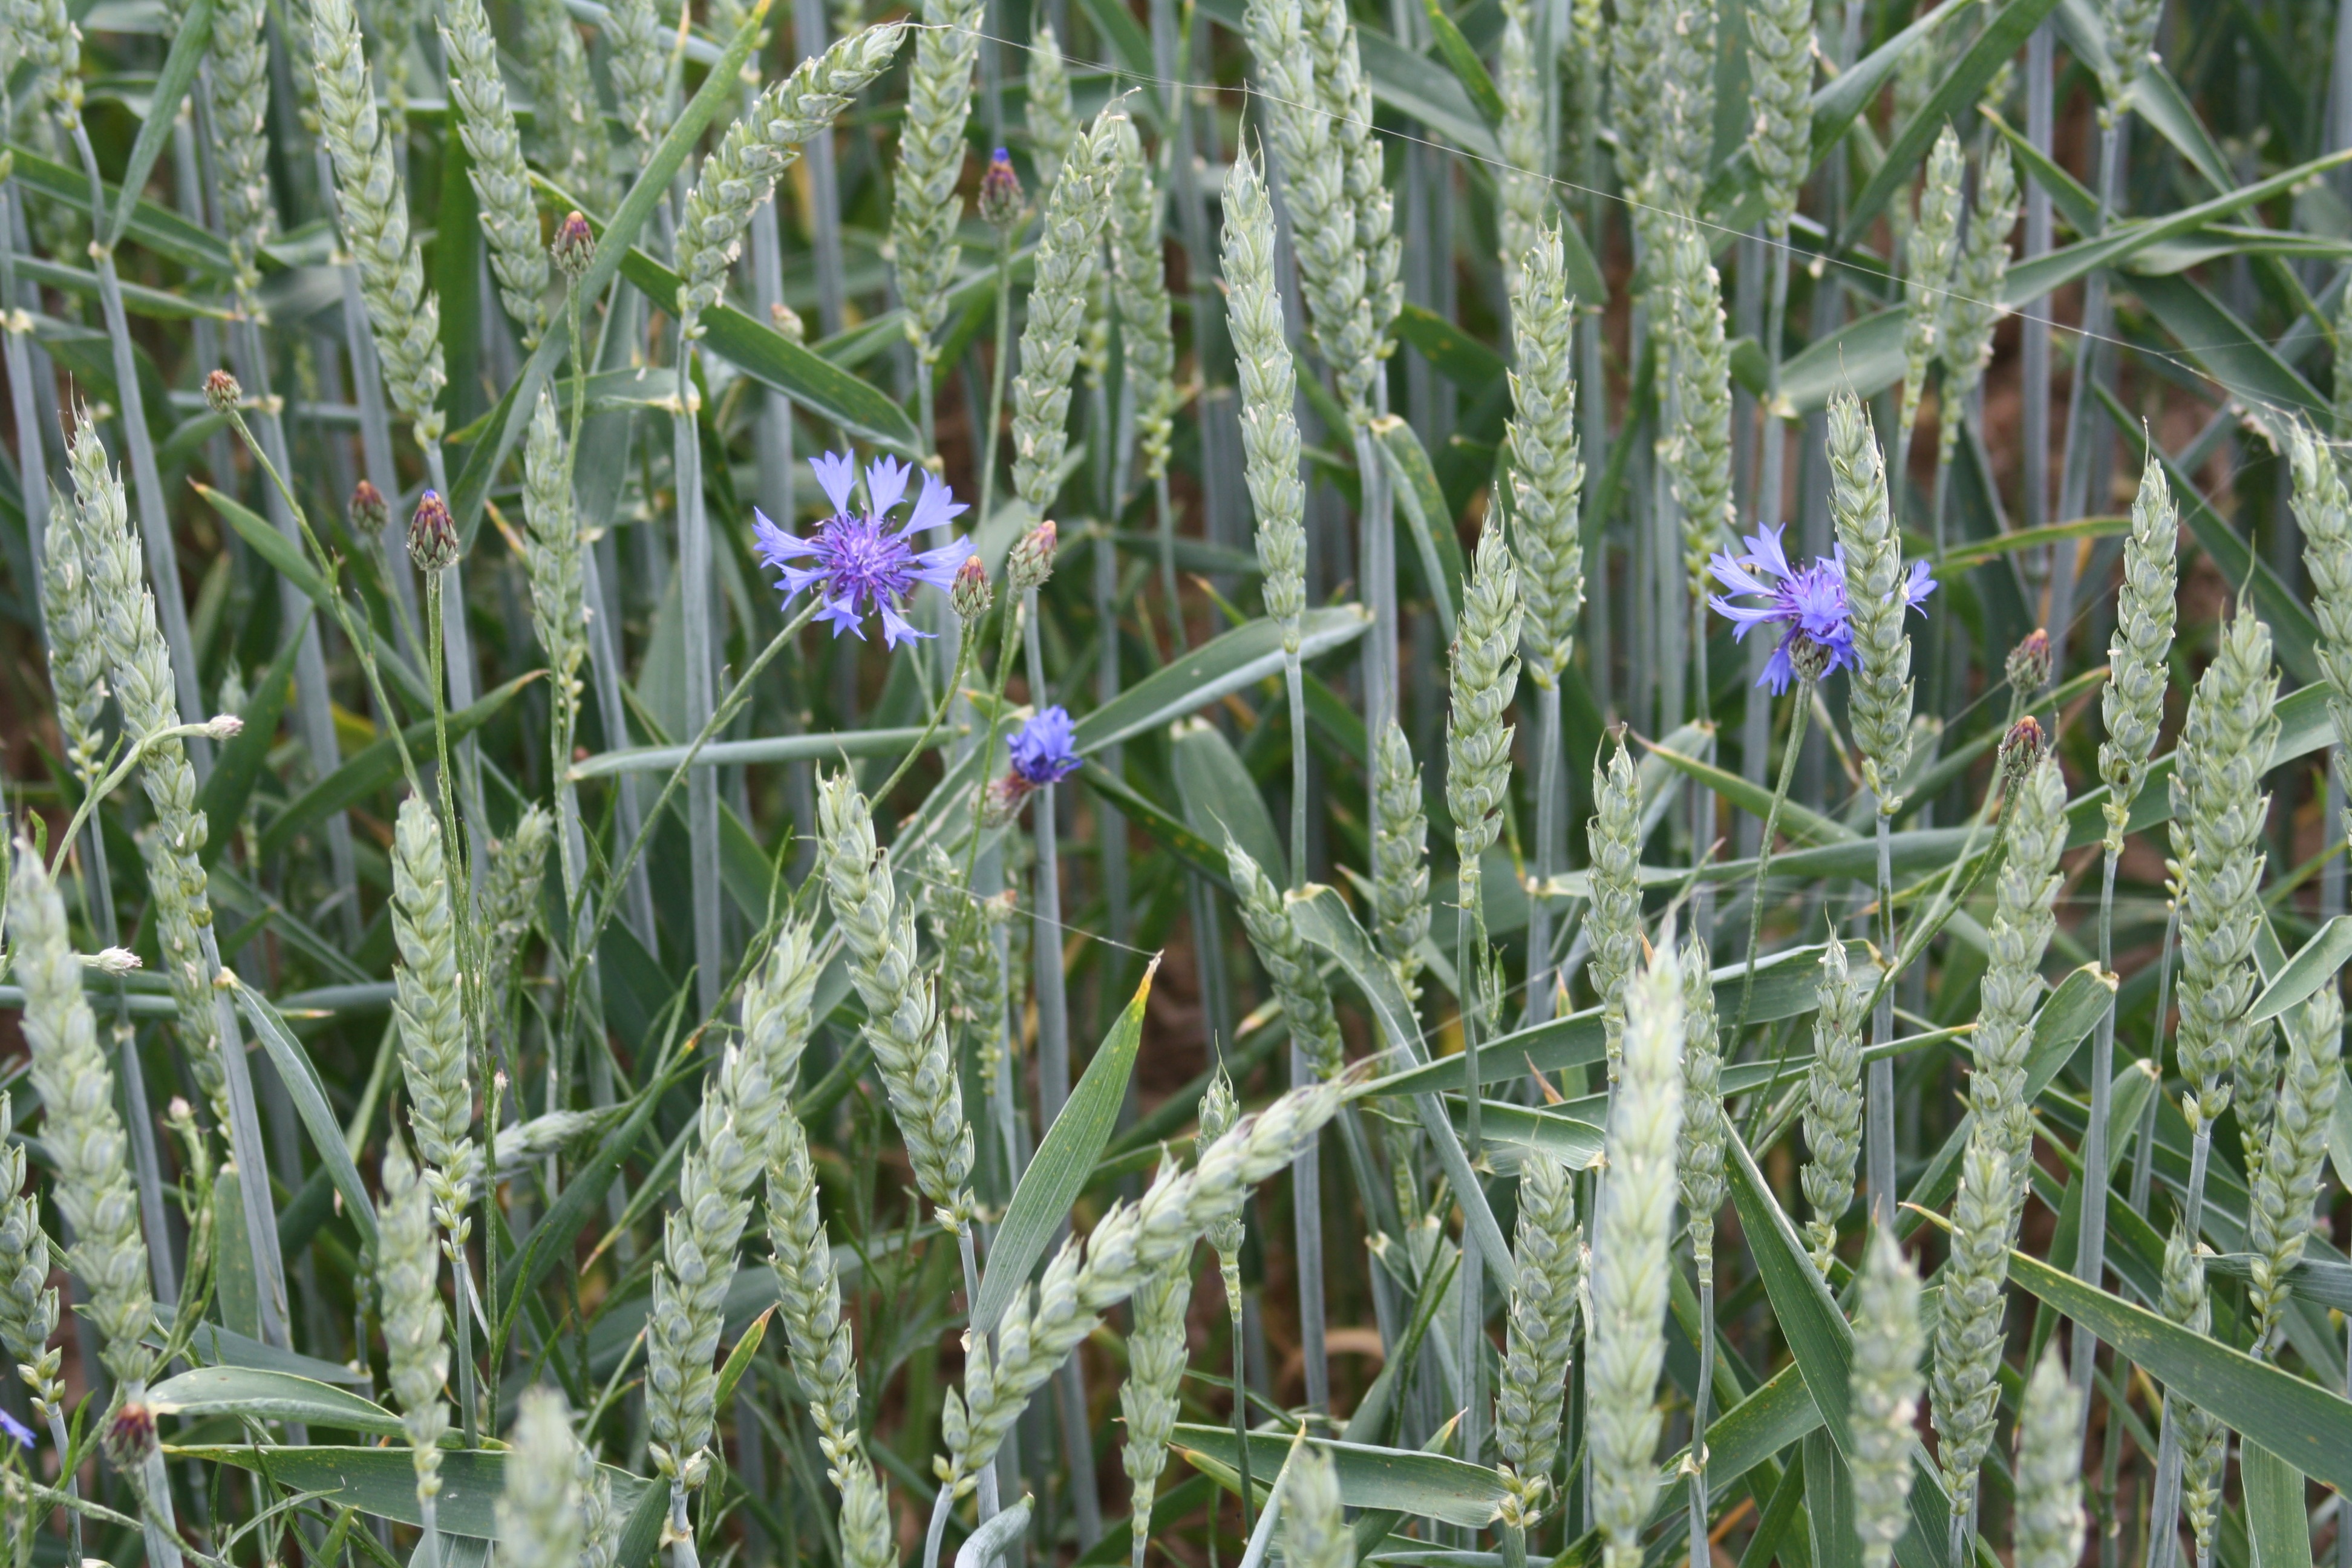
plant, field, meadow, grain, prairie, flower, summer, food, green, herb, crop, botany, agriculture, flora, lavender, wildflower, wheat field, arable, flowering plant, grass family, land plant, english lavender